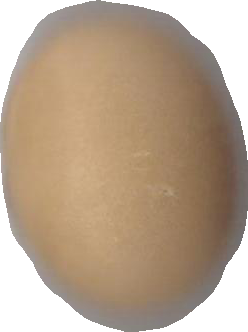
Variety: Grobogan